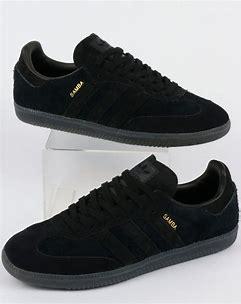
Brand: Adidas
Model: Samba OG